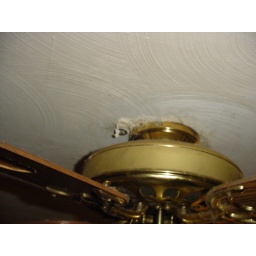
some water damage around fixture. from leaks around upstairs tub